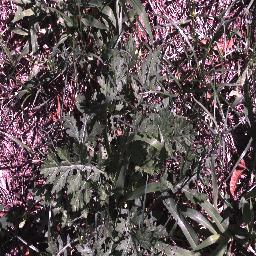
Label: parthenium